Don Rickles

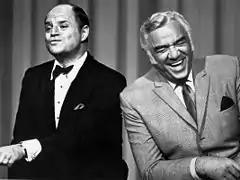
Rickles and Lorne Greene on "The Don Rickles Show" in 1968

Rickles appeared in the "Beach Party" film series. He recalled in his 2007 memoir that at a White House dinner, Barbara Bush teased him about his decision to appear in those films. Rickles's agent Jack Gilardi was married to Annette Funicello when Rickles was cast in the "Beach Party" films. He subsequently began to appear more frequently on television talk shows, first appearing on "The Tonight Show Starring Johnny Carson" in 1965. Rickles became a frequent guest and guest host, appearing more than 100 times on "The Tonight Show" during Carson's era. An early Carson–Rickles "Tonight" highlight occurred in 1968 when, while two Japanese women treated Carson to a bath and foot massage, Rickles walked onto the set. Rickles also made frequent appearances on "The Dean Martin Show" and became a fixture on "The Dean Martin Celebrity Roast" specials.